Neon White

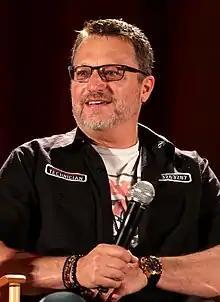
Steve Blum was cast as the lead character, Neon White.

The card idea concept led to the game being what Esposito called a "card-based arena shooter with a lot of randomness built in". However, he found that randomly rewarding the player with cards made the game more difficult, and instead decided to fix what cards the players would get, which led to the game to be more about speedrunning. Esposito said that speedrun videos influenced these ideas, as "super-high level [speedrunning] becomes a little bit less about your execution and more about solving a puzzle to shave off some time". He wanted to make sure that players had one obvious route to complete each level but had clues that encouraged the player to look for shortcuts or alternate uses of the cards.